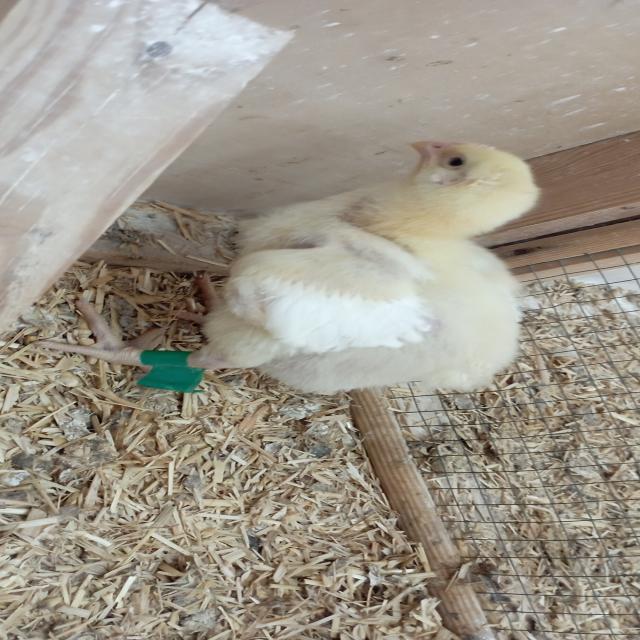
Weight: 434 g